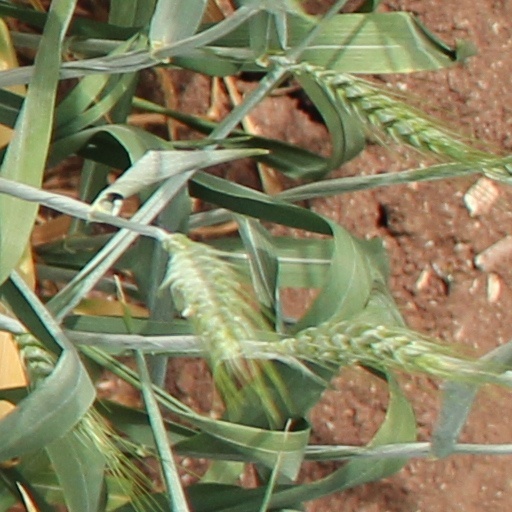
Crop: wheat